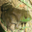
Label: frog